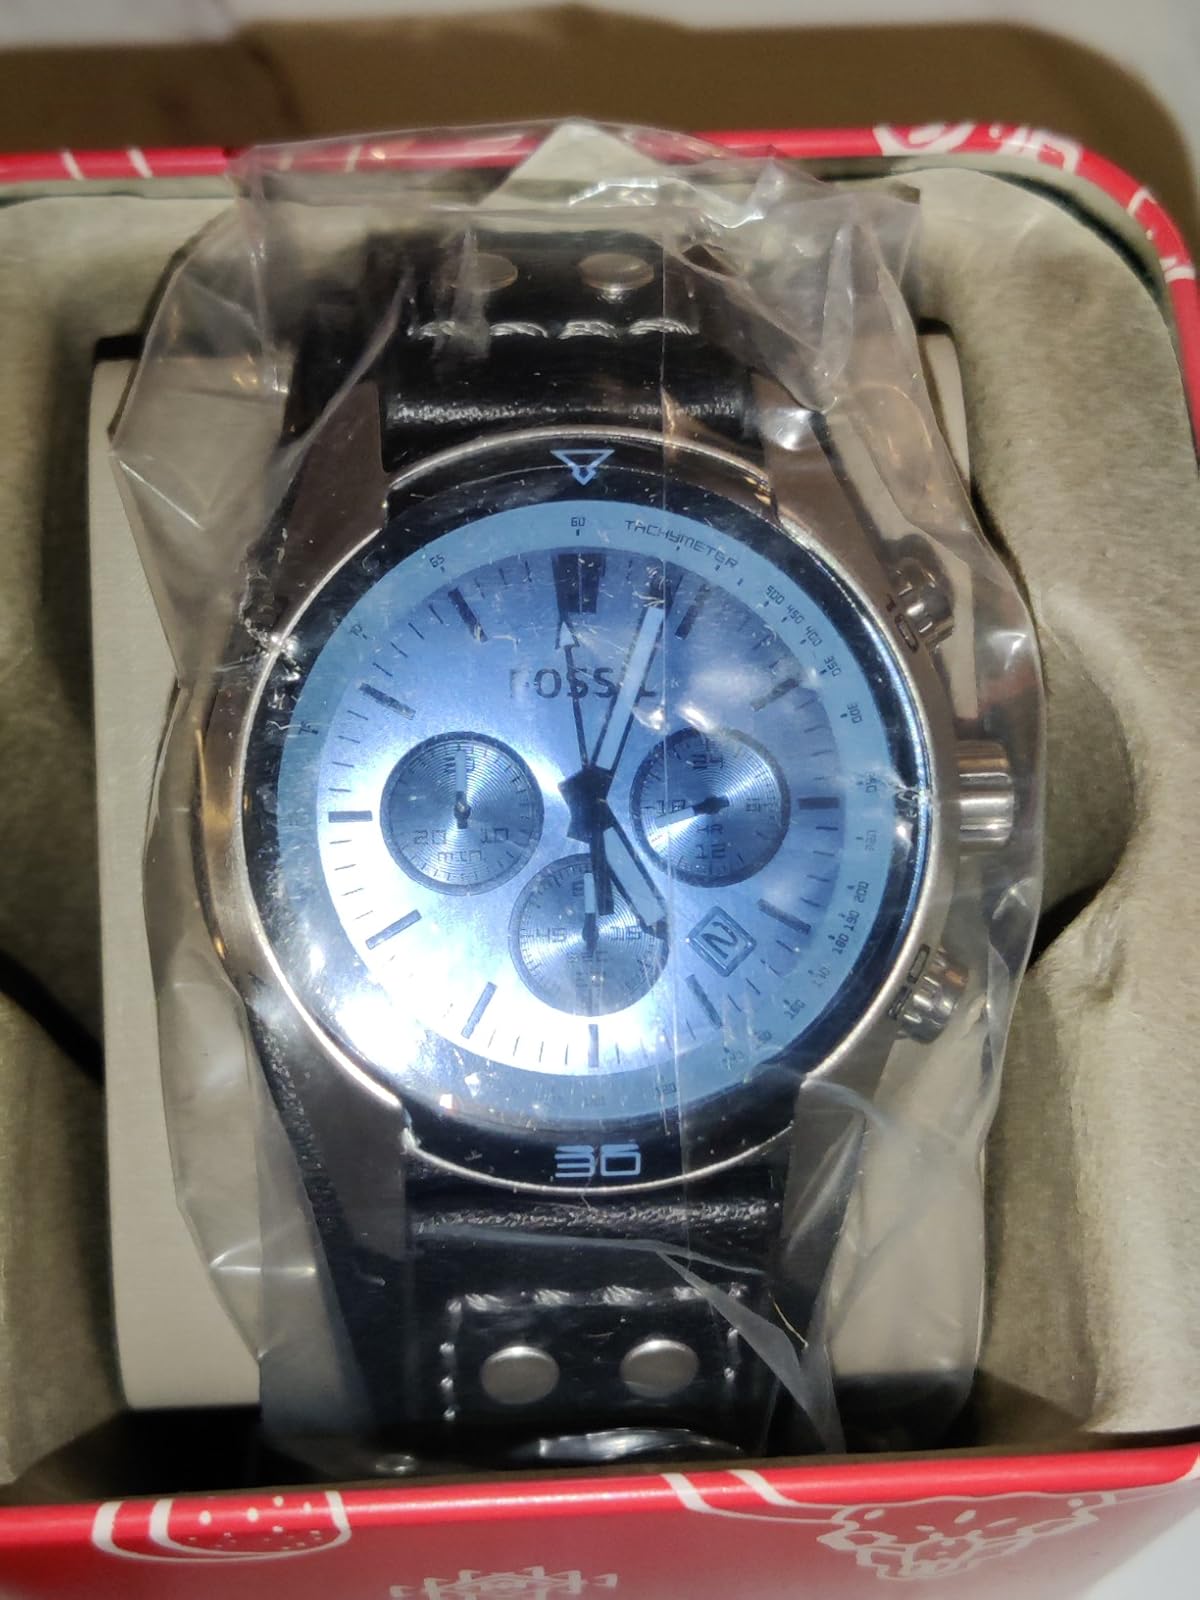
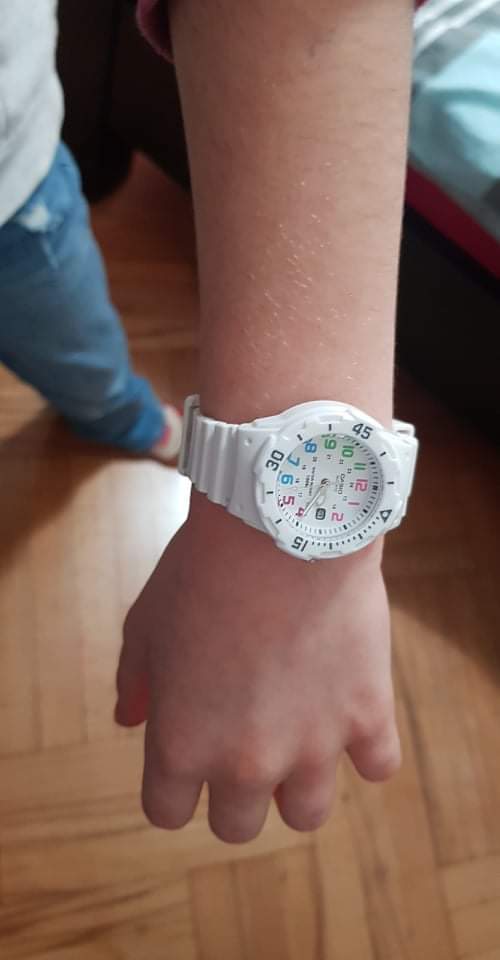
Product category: accessories_watch
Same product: no